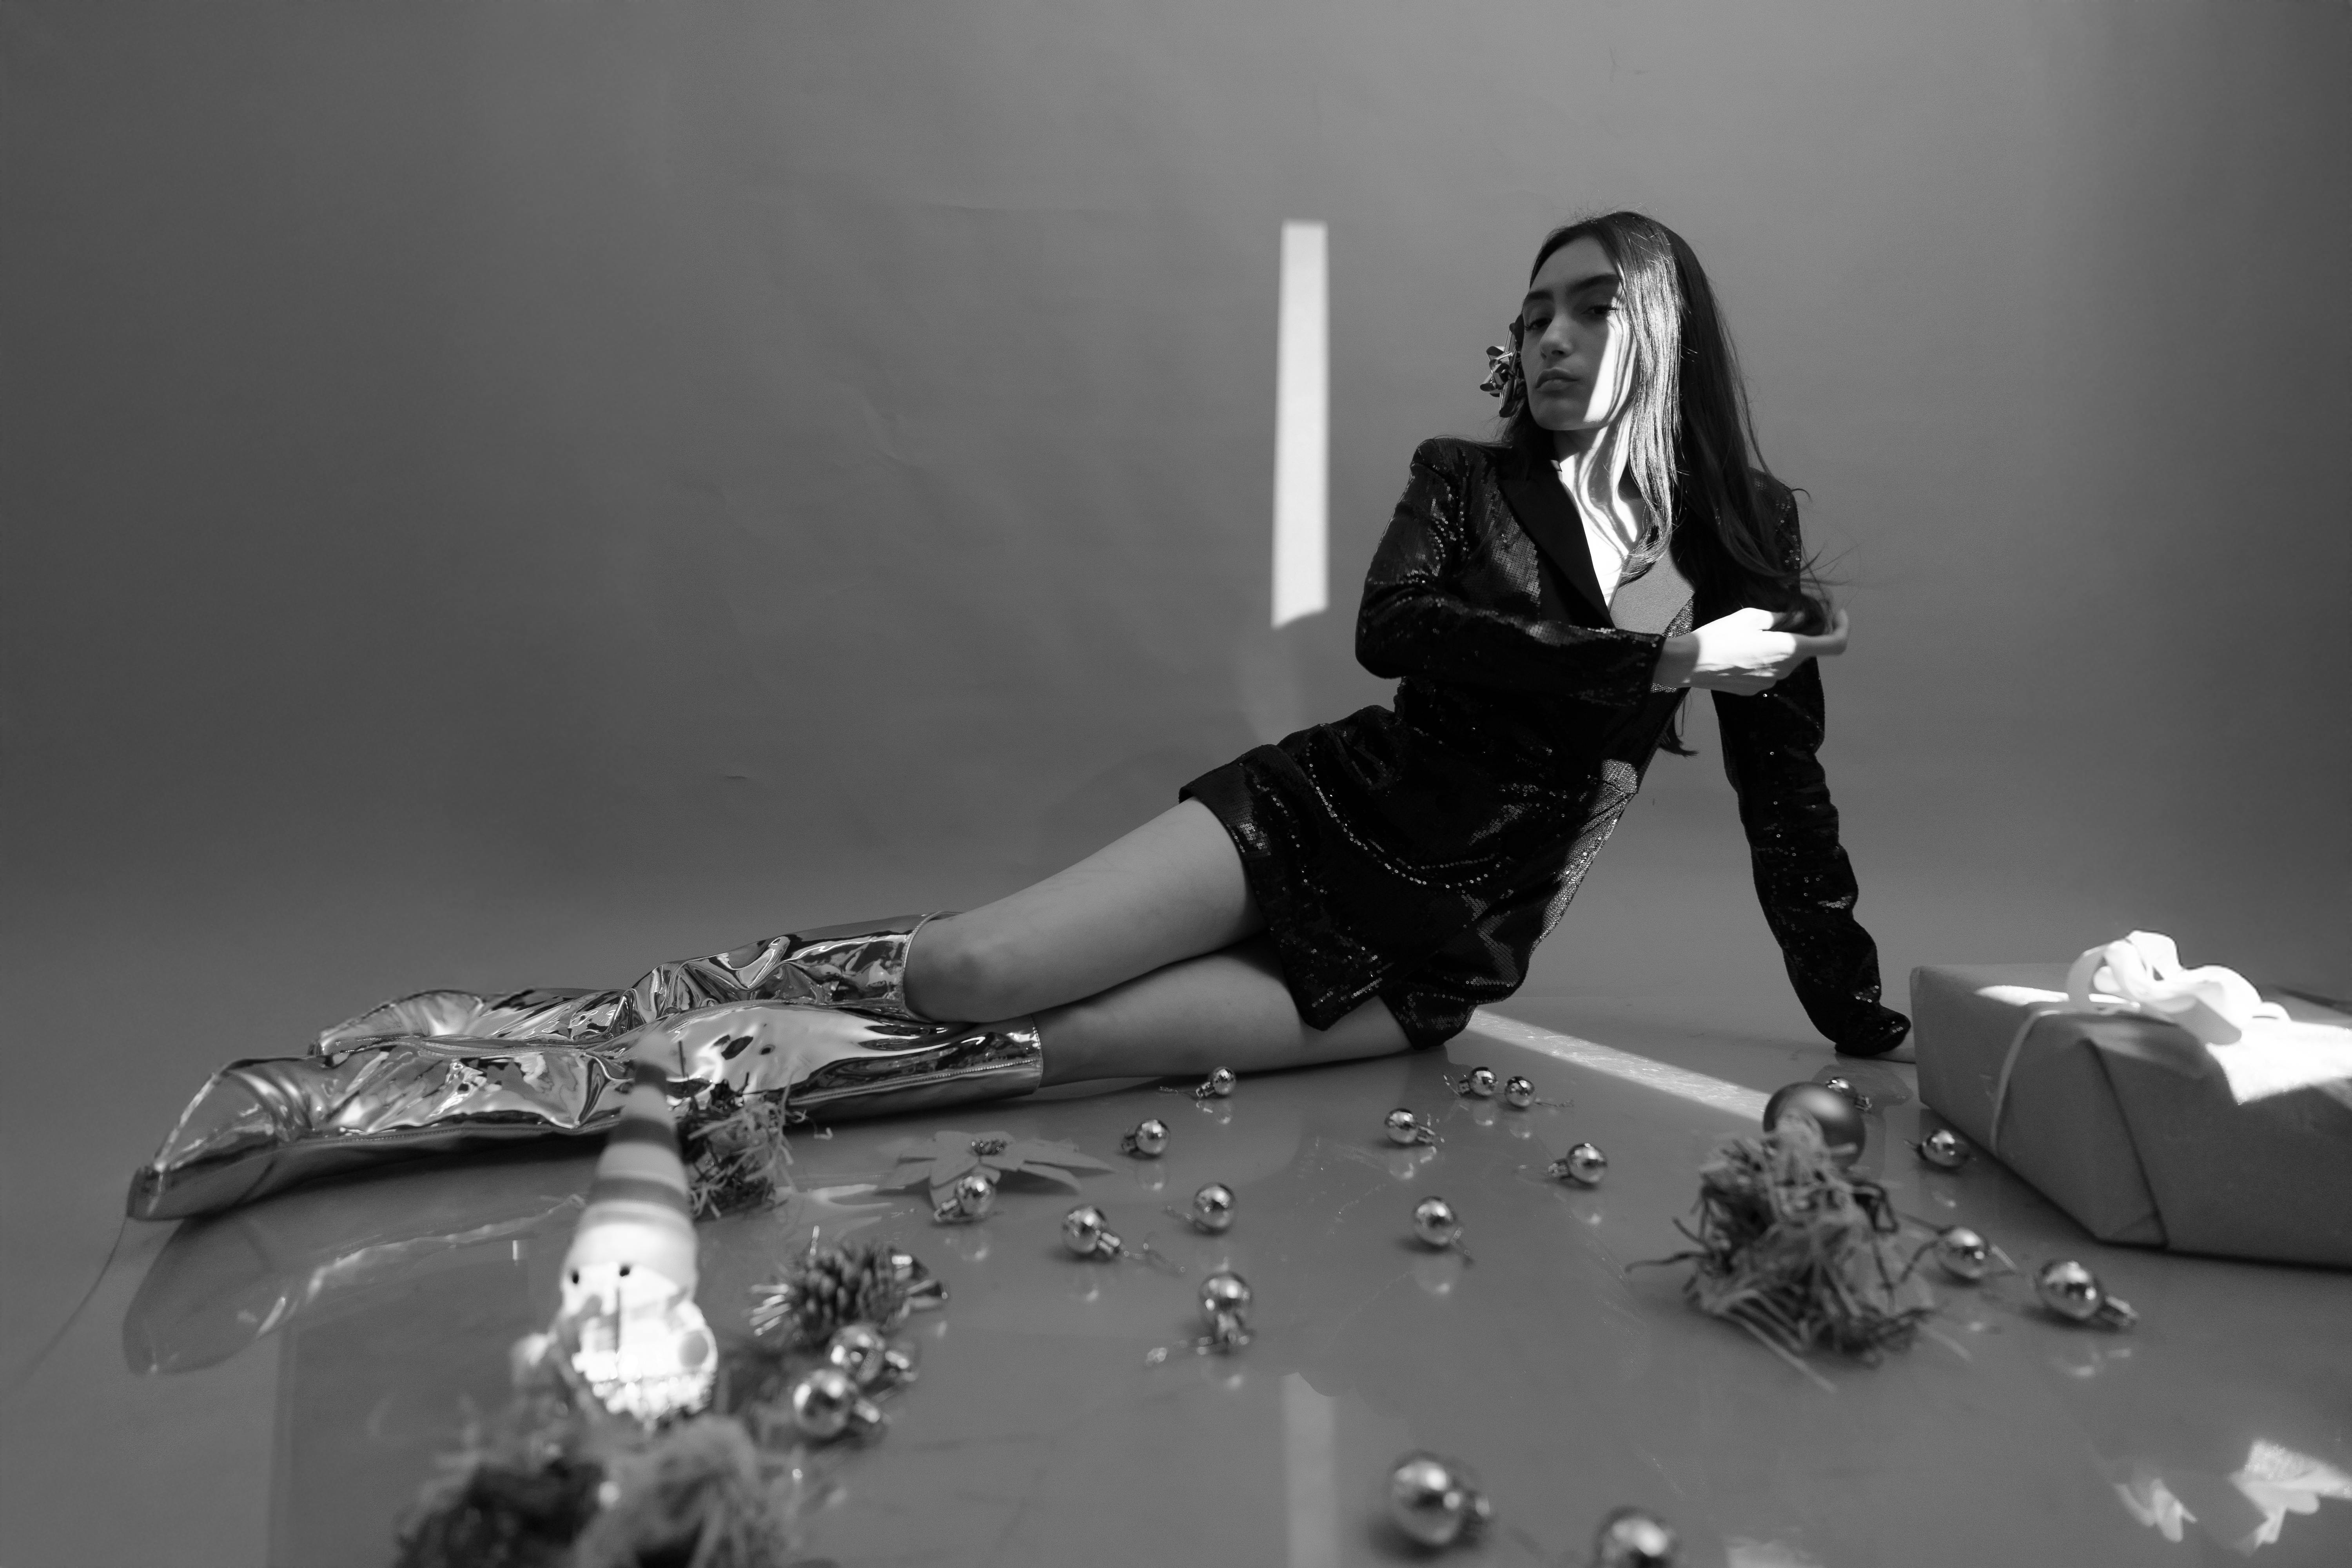
woman, hand, fashion, monochrome photography, black, black and white, monochrome, fashion design, photo shoot, model, fashion model, art model, high heeled shoe